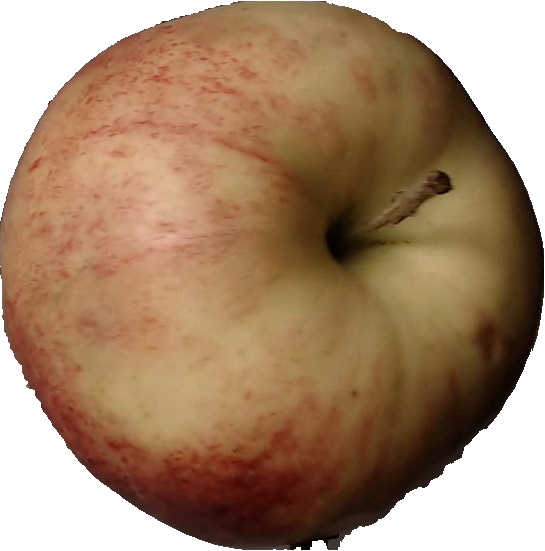
Label: apple_red_3